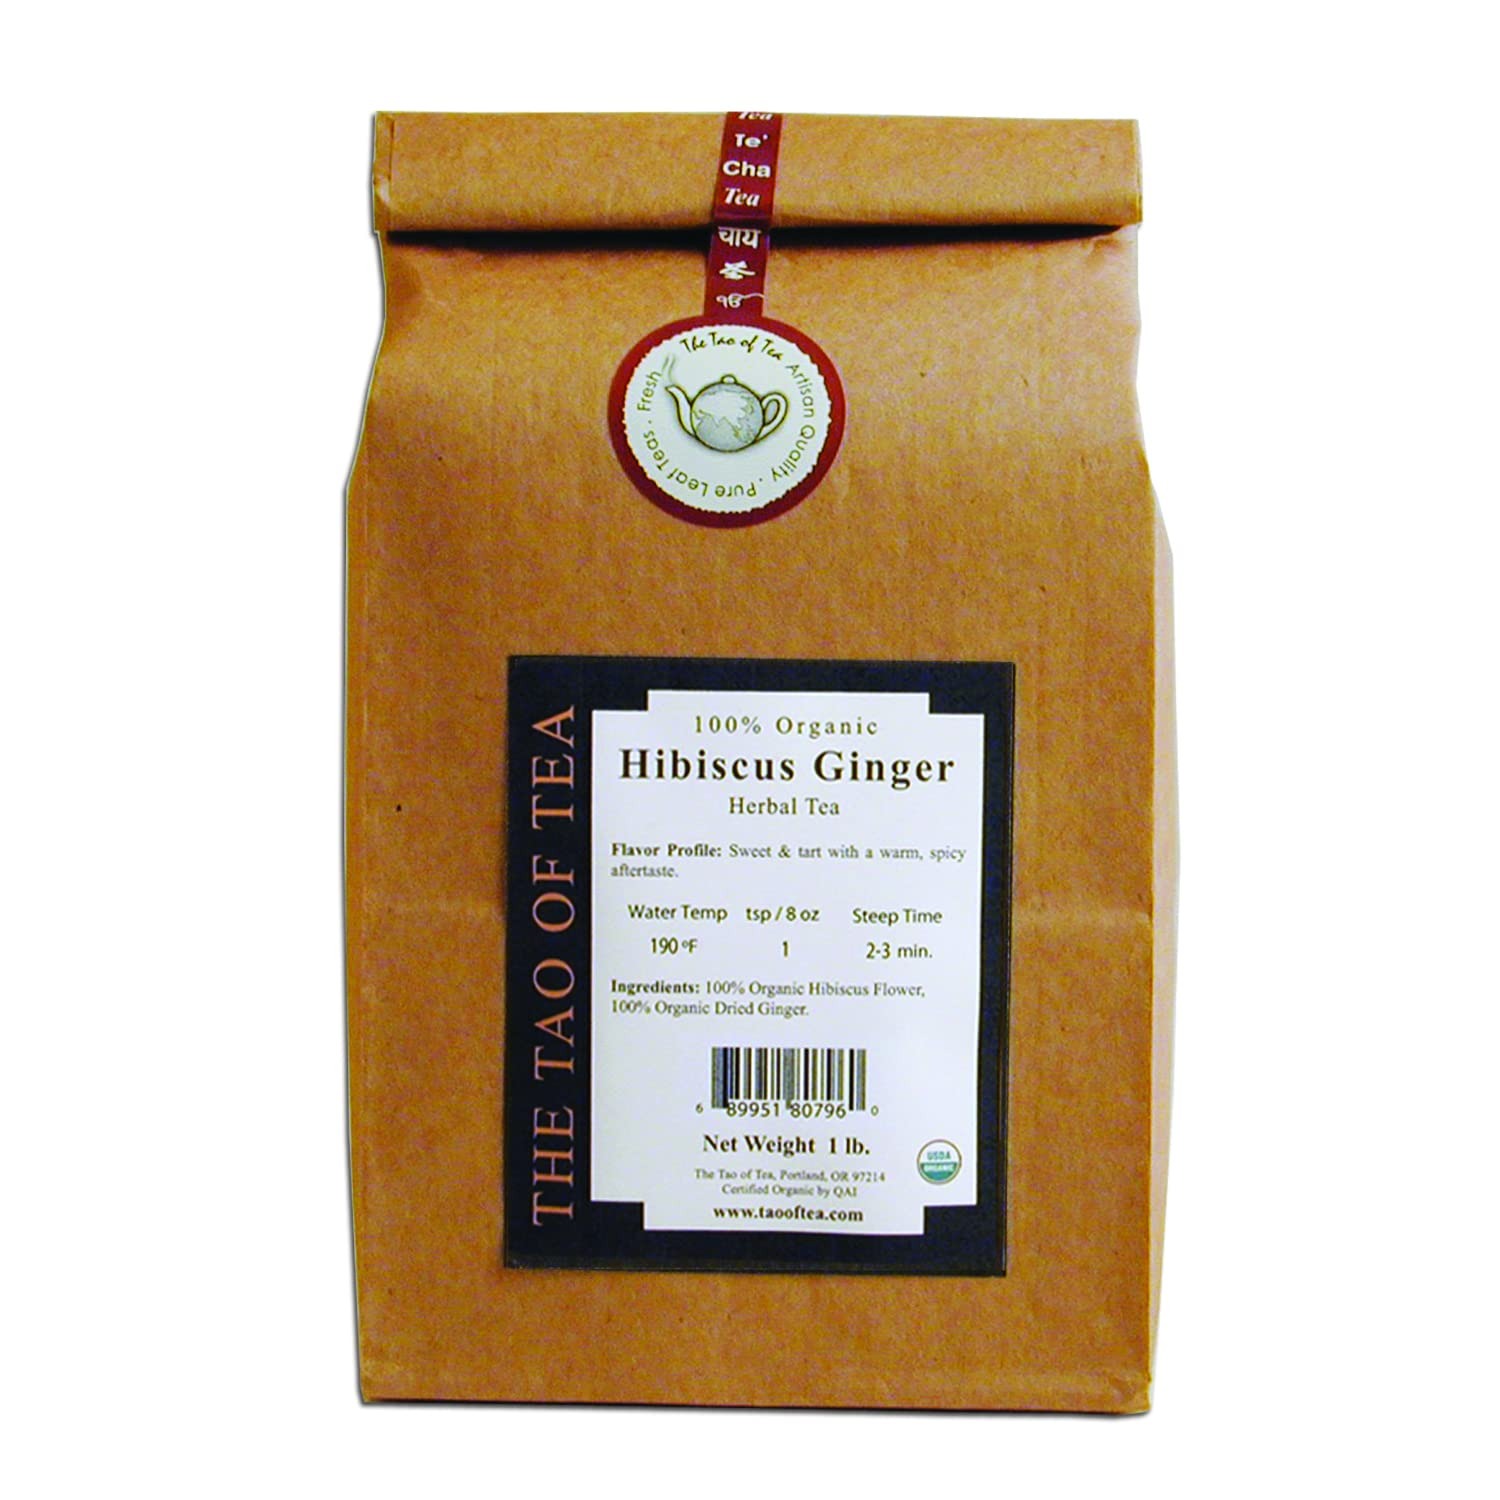
Item Name: The Tao of Tea Hibiscus Ginger, 100% Organic Blended Herbal Tea, 1-Pounds
Bullet Point 1: Sweet & tart with a warm, spicy aftertaste.
Bullet Point 2: 100% Organic Hibiscus Flower, 100% Organic Dried Ginger.
Bullet Point 3: Caffeine Free Herbal Tea
Value: 16.0
Unit: Ounce

Price: 49.99